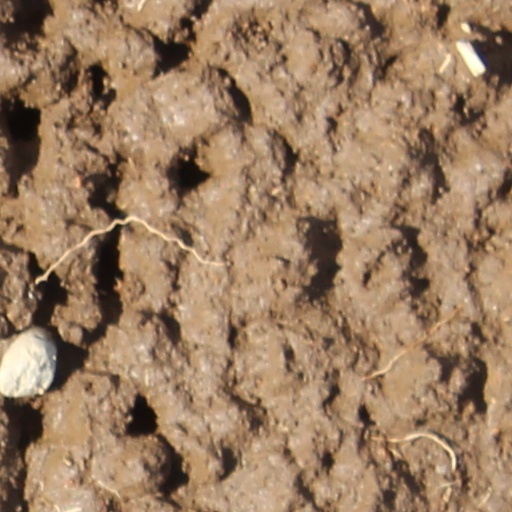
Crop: wheat